Sagapenum

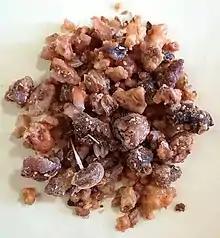
Sagapenum resin

Sagapenum (Greek "σᾰγάπηνον", "σικβινίτζα" (Du Cange), "σεραπίων"; Arabic "sakbīnadj"; Latin "sagapenum", "sagapium", "seraphinum" (Pharm. Witenbergica)) is a historical plant from Media, identified with "Ferula persica" and "Ferula szowitziana", also denoting its yellow translucent resin, which causes irritation of the skin and whose smell resembles that of asafoetida.